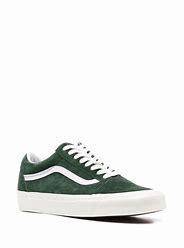
Brand: Vans
Model: UA Old Skool 36 DX